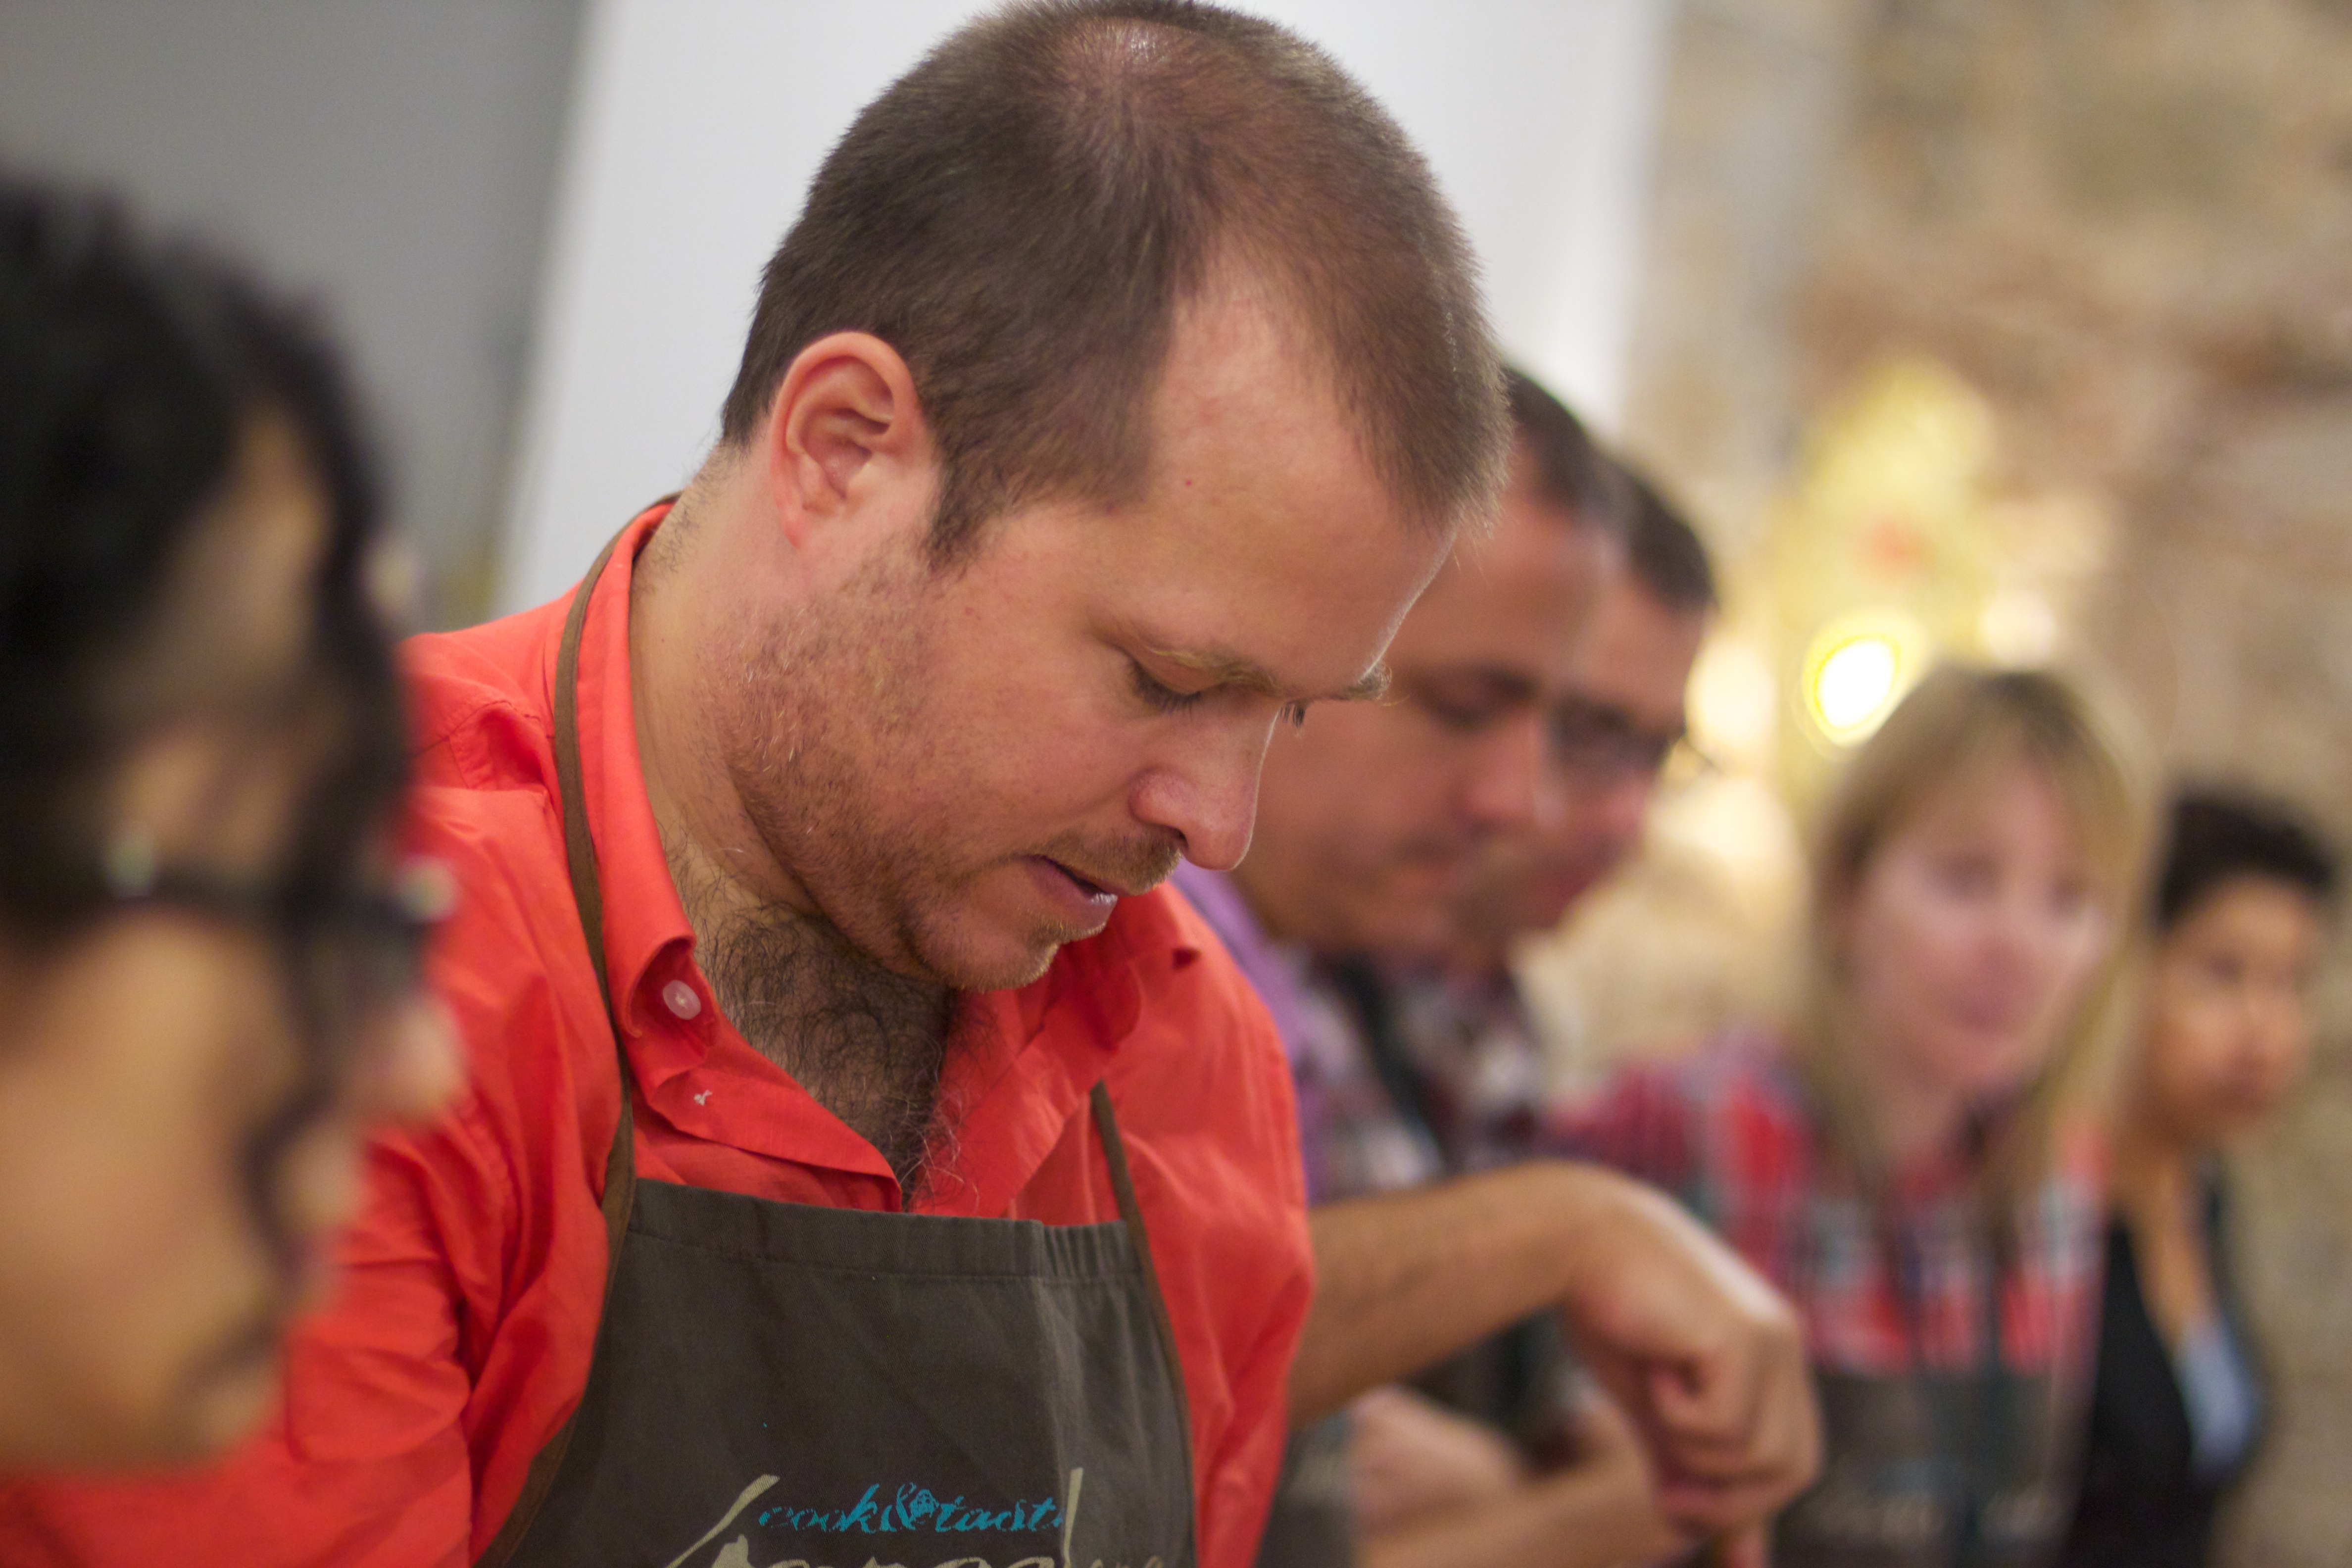
person, youth, oet10